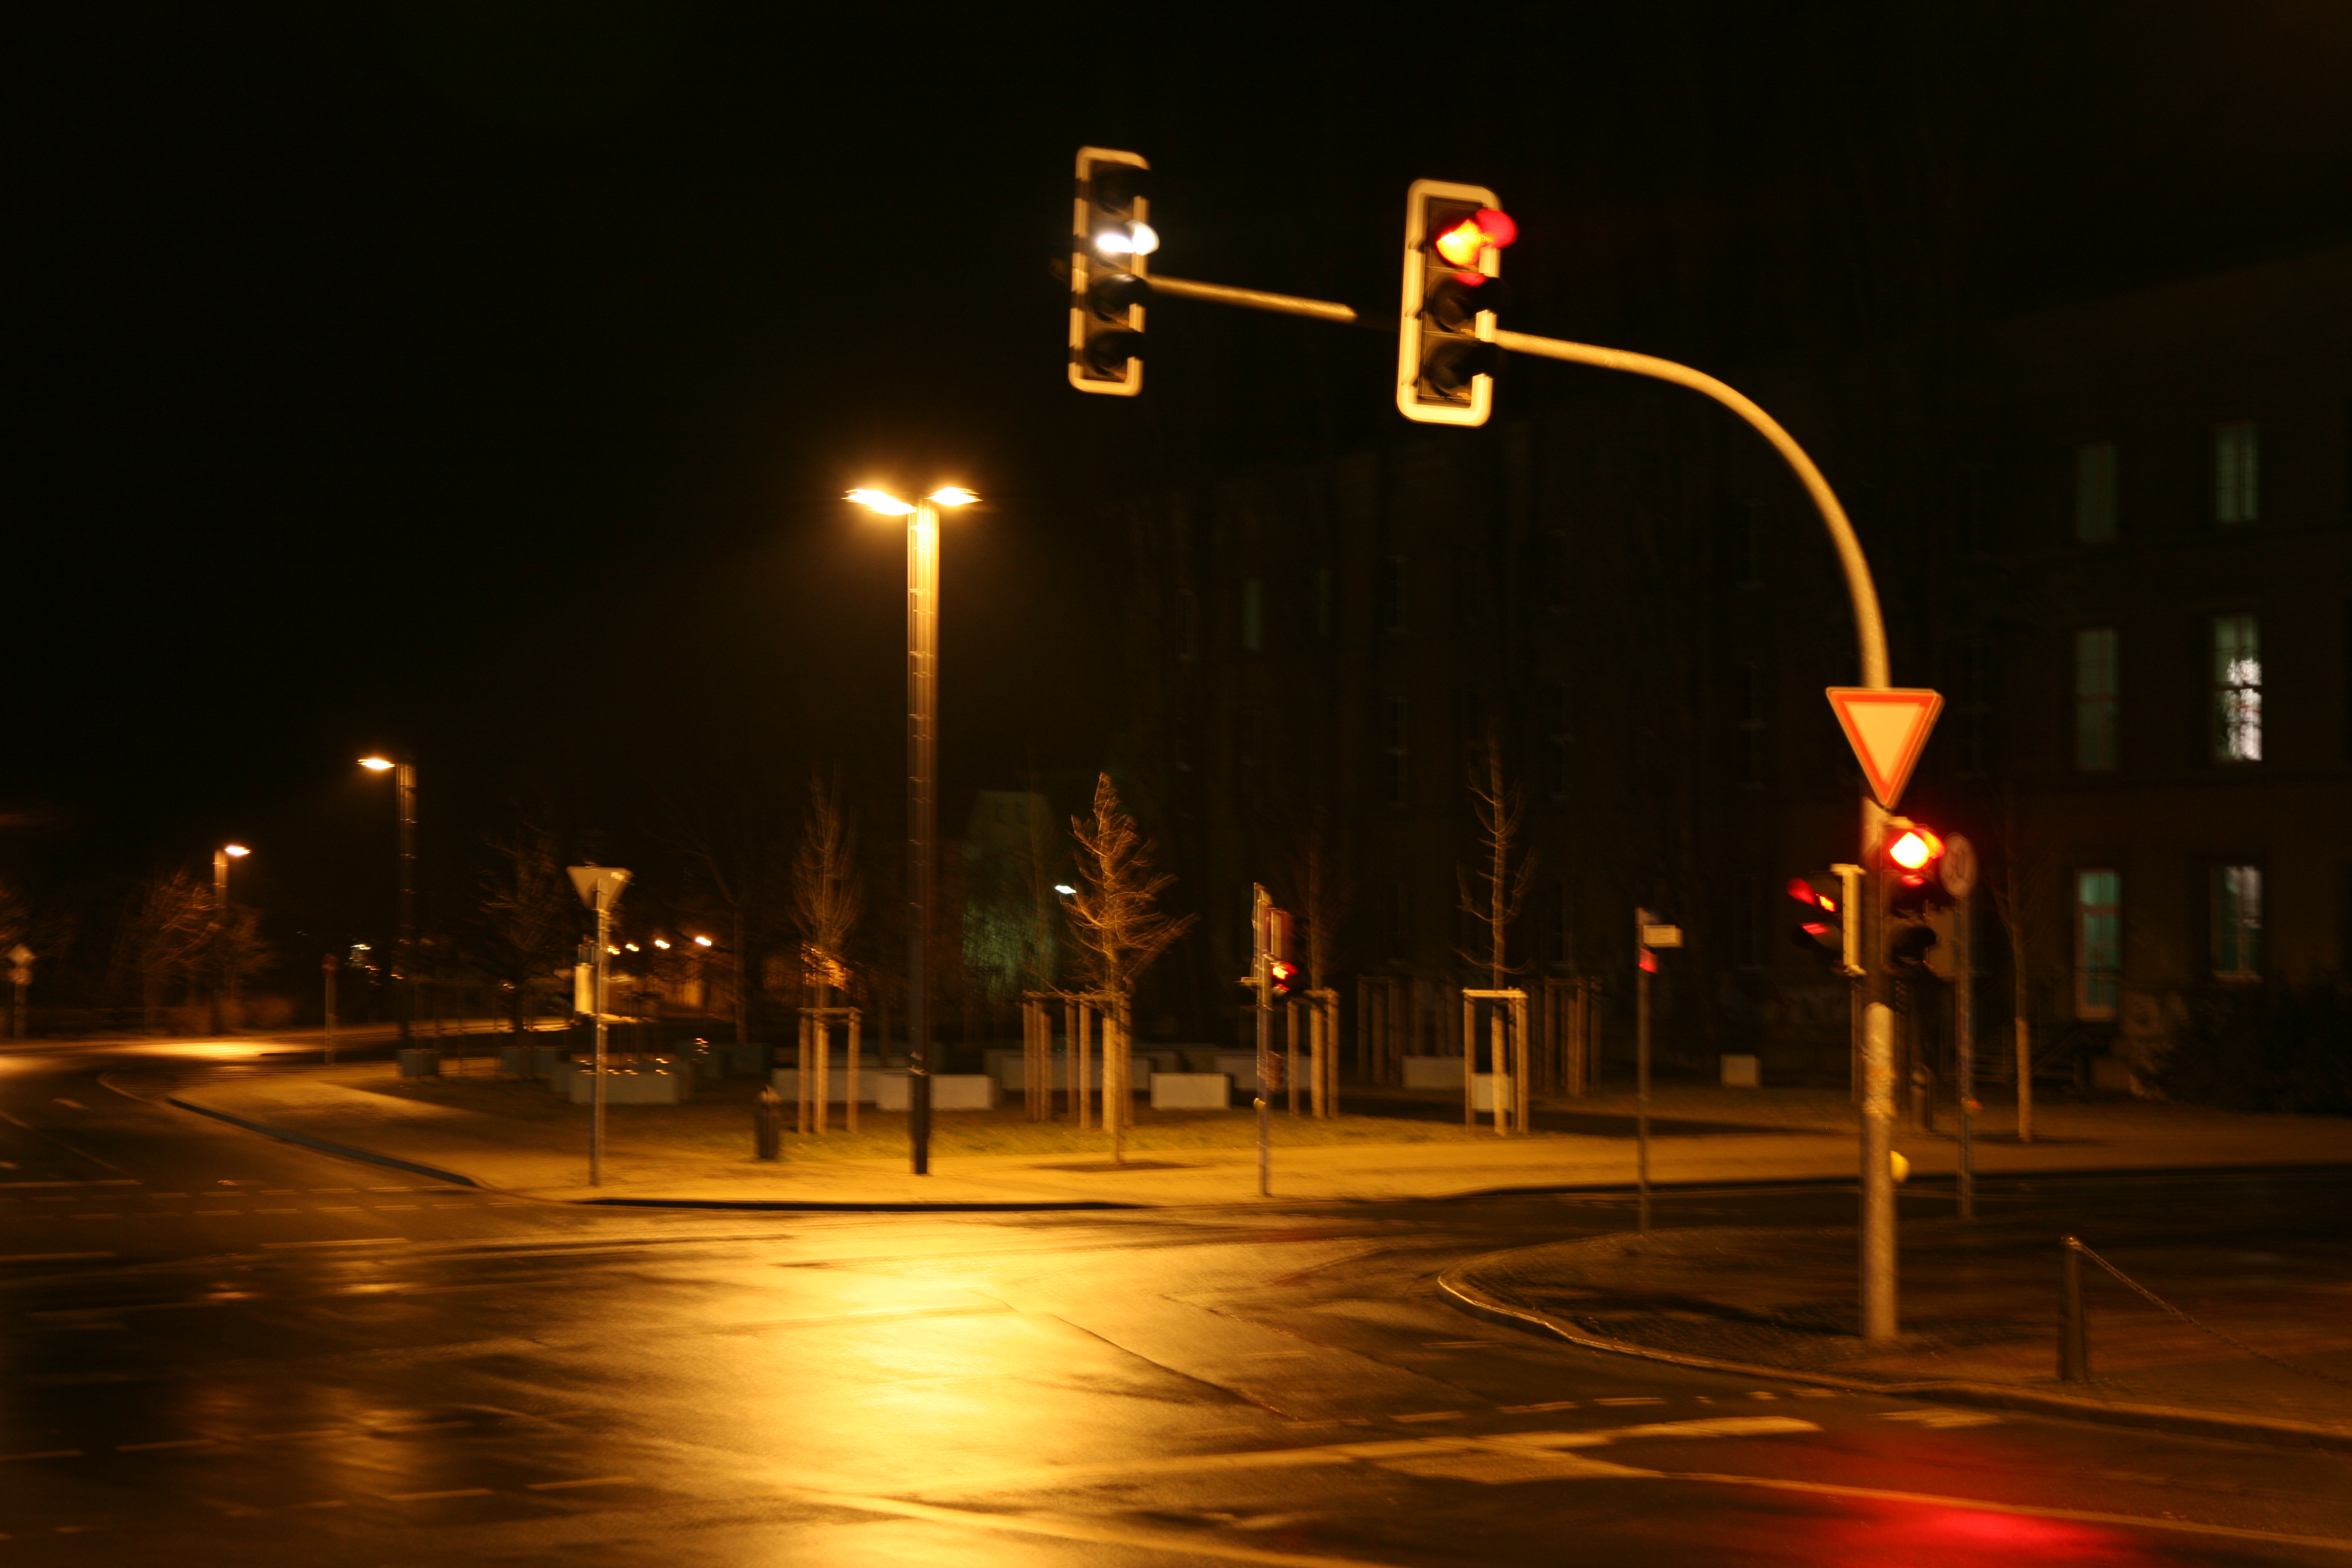
light, night, evening, darkness, street light, lighting, trafficlight, light fixture, germany, allemagne, nacht, nuit, thuringia, weimar, ampel, thuringe, th ringen